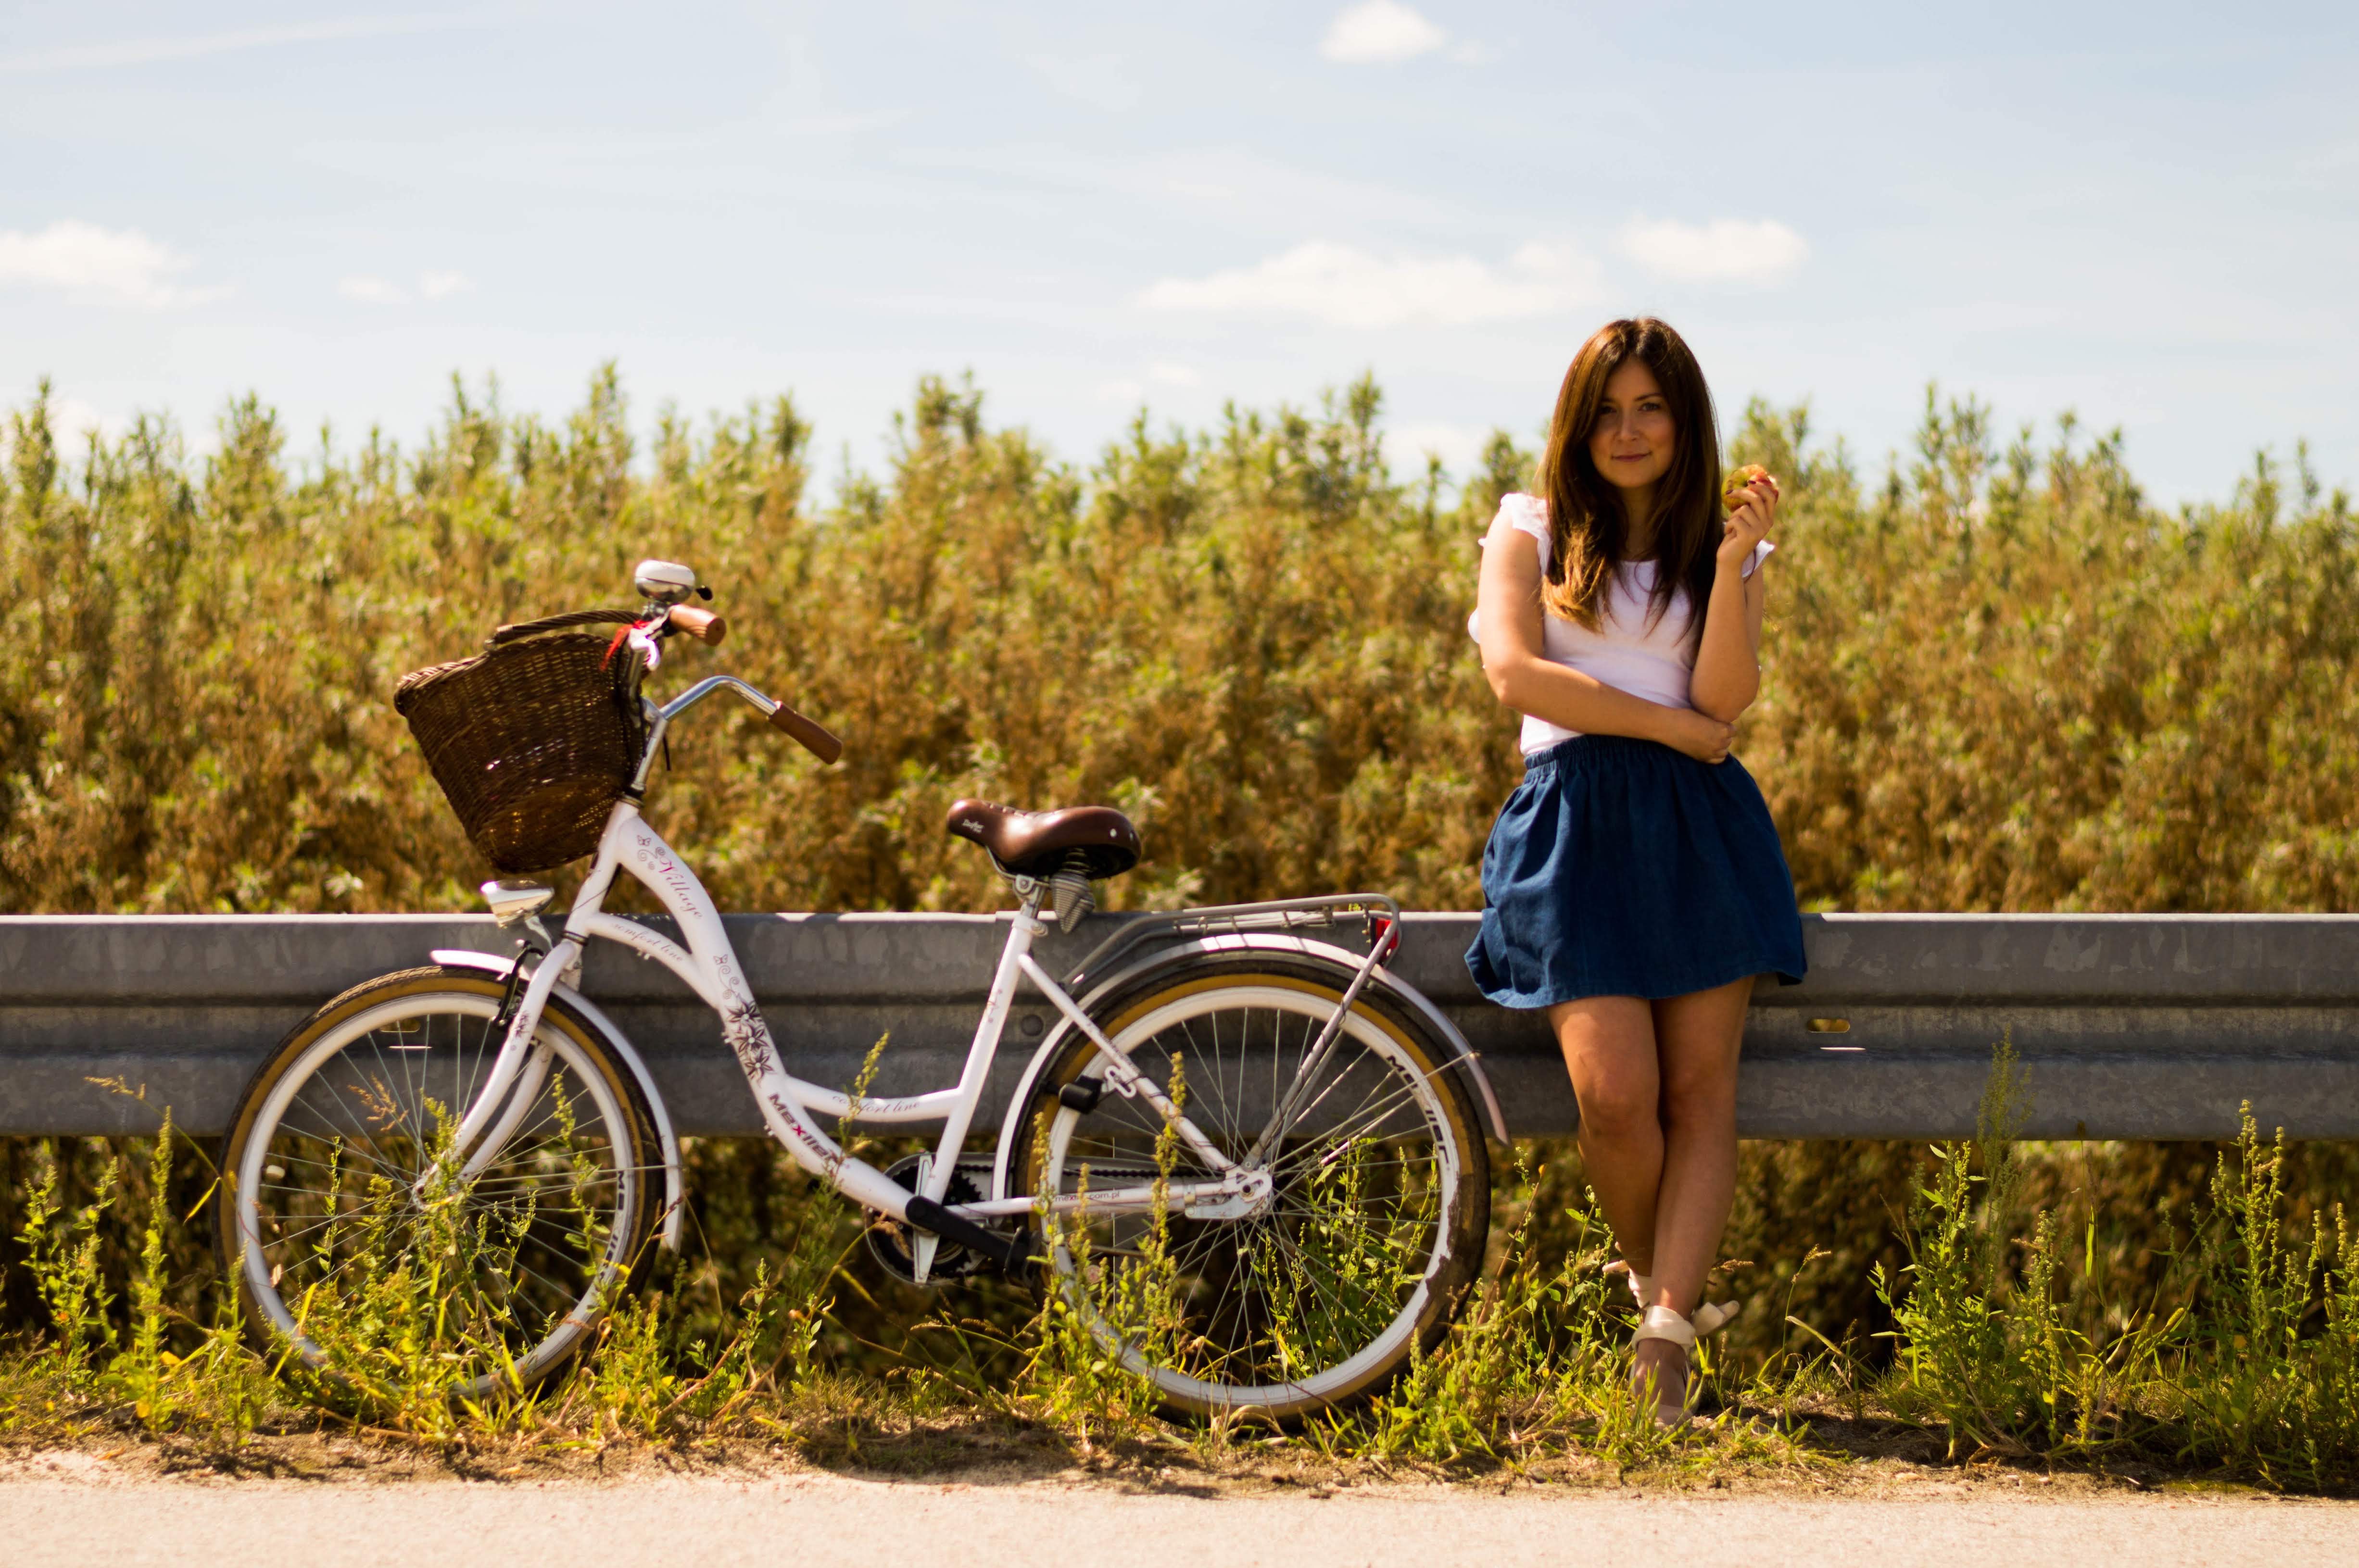
land vehicle, bicycle, road bicycle, cycling, vehicle, bicycle accessory, sports equipment, path, recreation, tree, girl, road cycling, plant, hybrid bicycle, grass, leisure, racing bicycle, travel, mountain bike, road, vacation